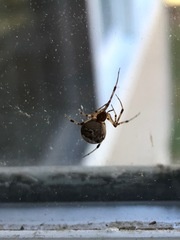
Species: Parasteatoda_tepidariorum